William Ulmer Brewery

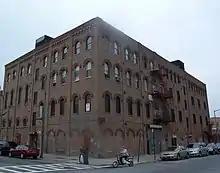

The main brew house, built in 1872 and expanded in 1881, is located at the western corner of Beaver and Belvidere streets. It was originally stories high and contained a mansard roof. Later expansions brought the building's height to four stories, with a flat roof. The LPC cites the main brewing house as measuring along its northeastern elevation, on Beaver Street, and along its southeastern elevation, on Belvidere Street. The original structure comprises the eastern two-thirds closer to the intersection of Beaver and Belvidere streets, with measurements of on Beaver Street and on Belvidere Street. The addition at 71–73 Beaver Street, also known as the cold storage house, measures , with its shorter dimension on Beaver Street.